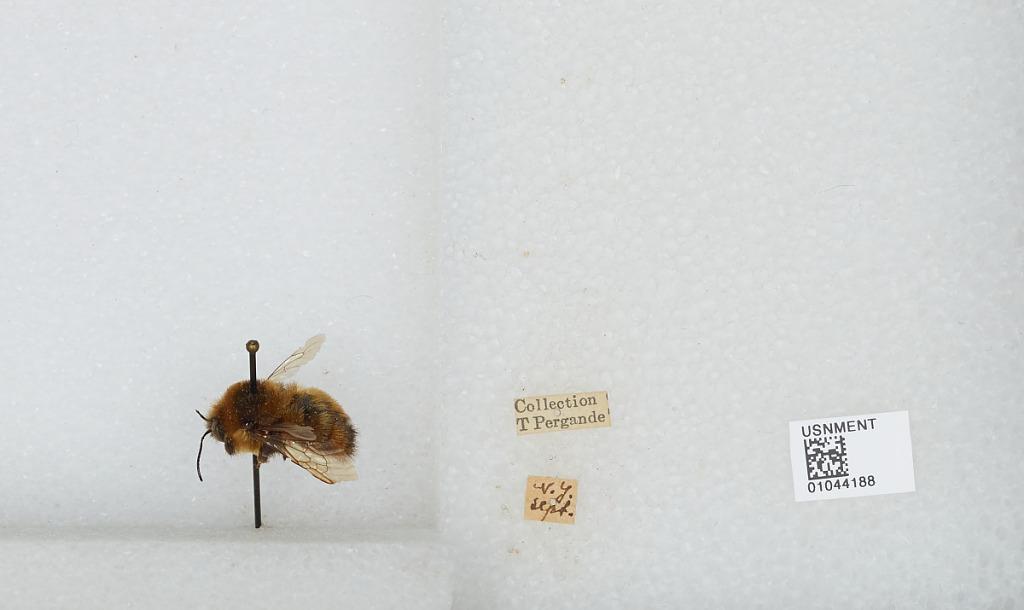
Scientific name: Bombus sp.
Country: United States
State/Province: New York